Haigakura

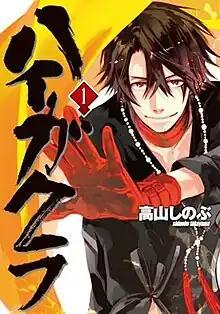
First volume cover, featuring Ichiyo

is a Japanese manga series written and illustrated by Shinobu Takayama. It was initially serialized in Ichijinsha's manga magazine "Comic Zero Sum WARD" from January 2008 to May 2015, when the magazine ceased publication, and was later transferred to the "Zero-Sum Online" manga website in September 2015. Its chapters have been collected in seventeen volumes as of October 2024.